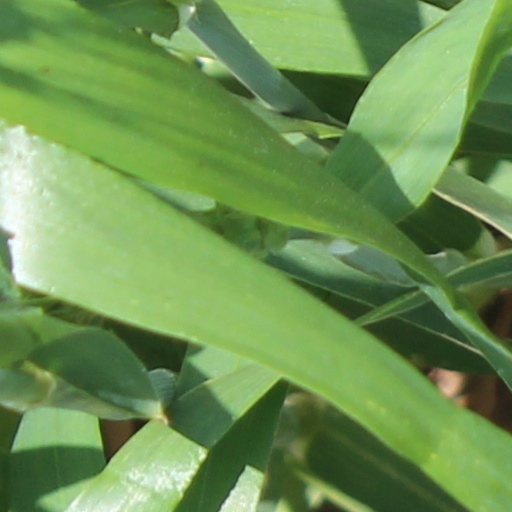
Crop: wheat